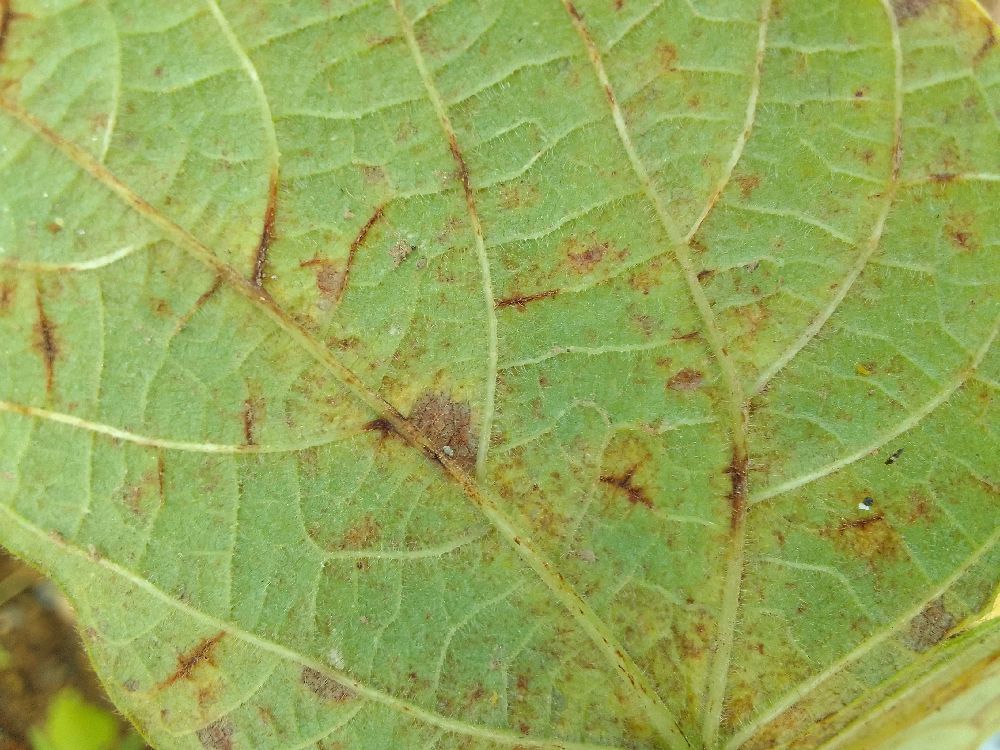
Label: anthracnose